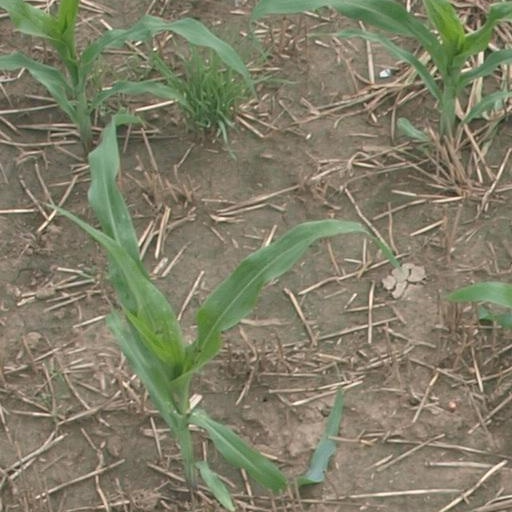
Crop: maize; corn